William Lescaze

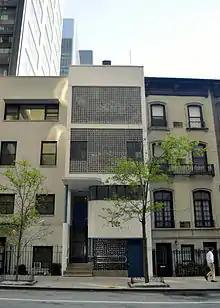
Lescaze House and office at East 48th Street in Manhattan

Lescaze was born in Onex, Switzerland. He studied at the Collège Calvin and at the École des Beaux-Arts, before completing his formal education at the ETH Zurich, where Karl Moser was a teacher, receiving his degree in 1919.